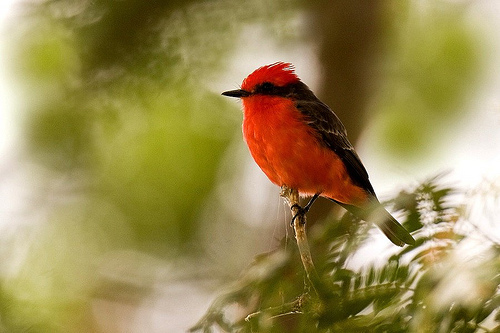
the small bird has orange crown, black bill, black wings and orange abdomena small bird with a red breast, red head and black nape and body.
this vivid read bird has a straight, black beak and black around its eyesa bird with a small pointed bill, swept back red crown, small head, and red breast.
a small bird with an orange-red body and crown, with dark wings, back, and eyeline.
this bird has wings that are black and has a red belly
this is a small mostly red bird with a black mask and black and white wings and tail.
this tiny, vibrant bird is bright orange from the crown down over the belly, with a small pointy black beak, and black wings with small white wingbars.
this bird has wings that are black and has a red body
this bird is red and black in color, and has a sharp black beak.
Species: Vermilion Flycatcher